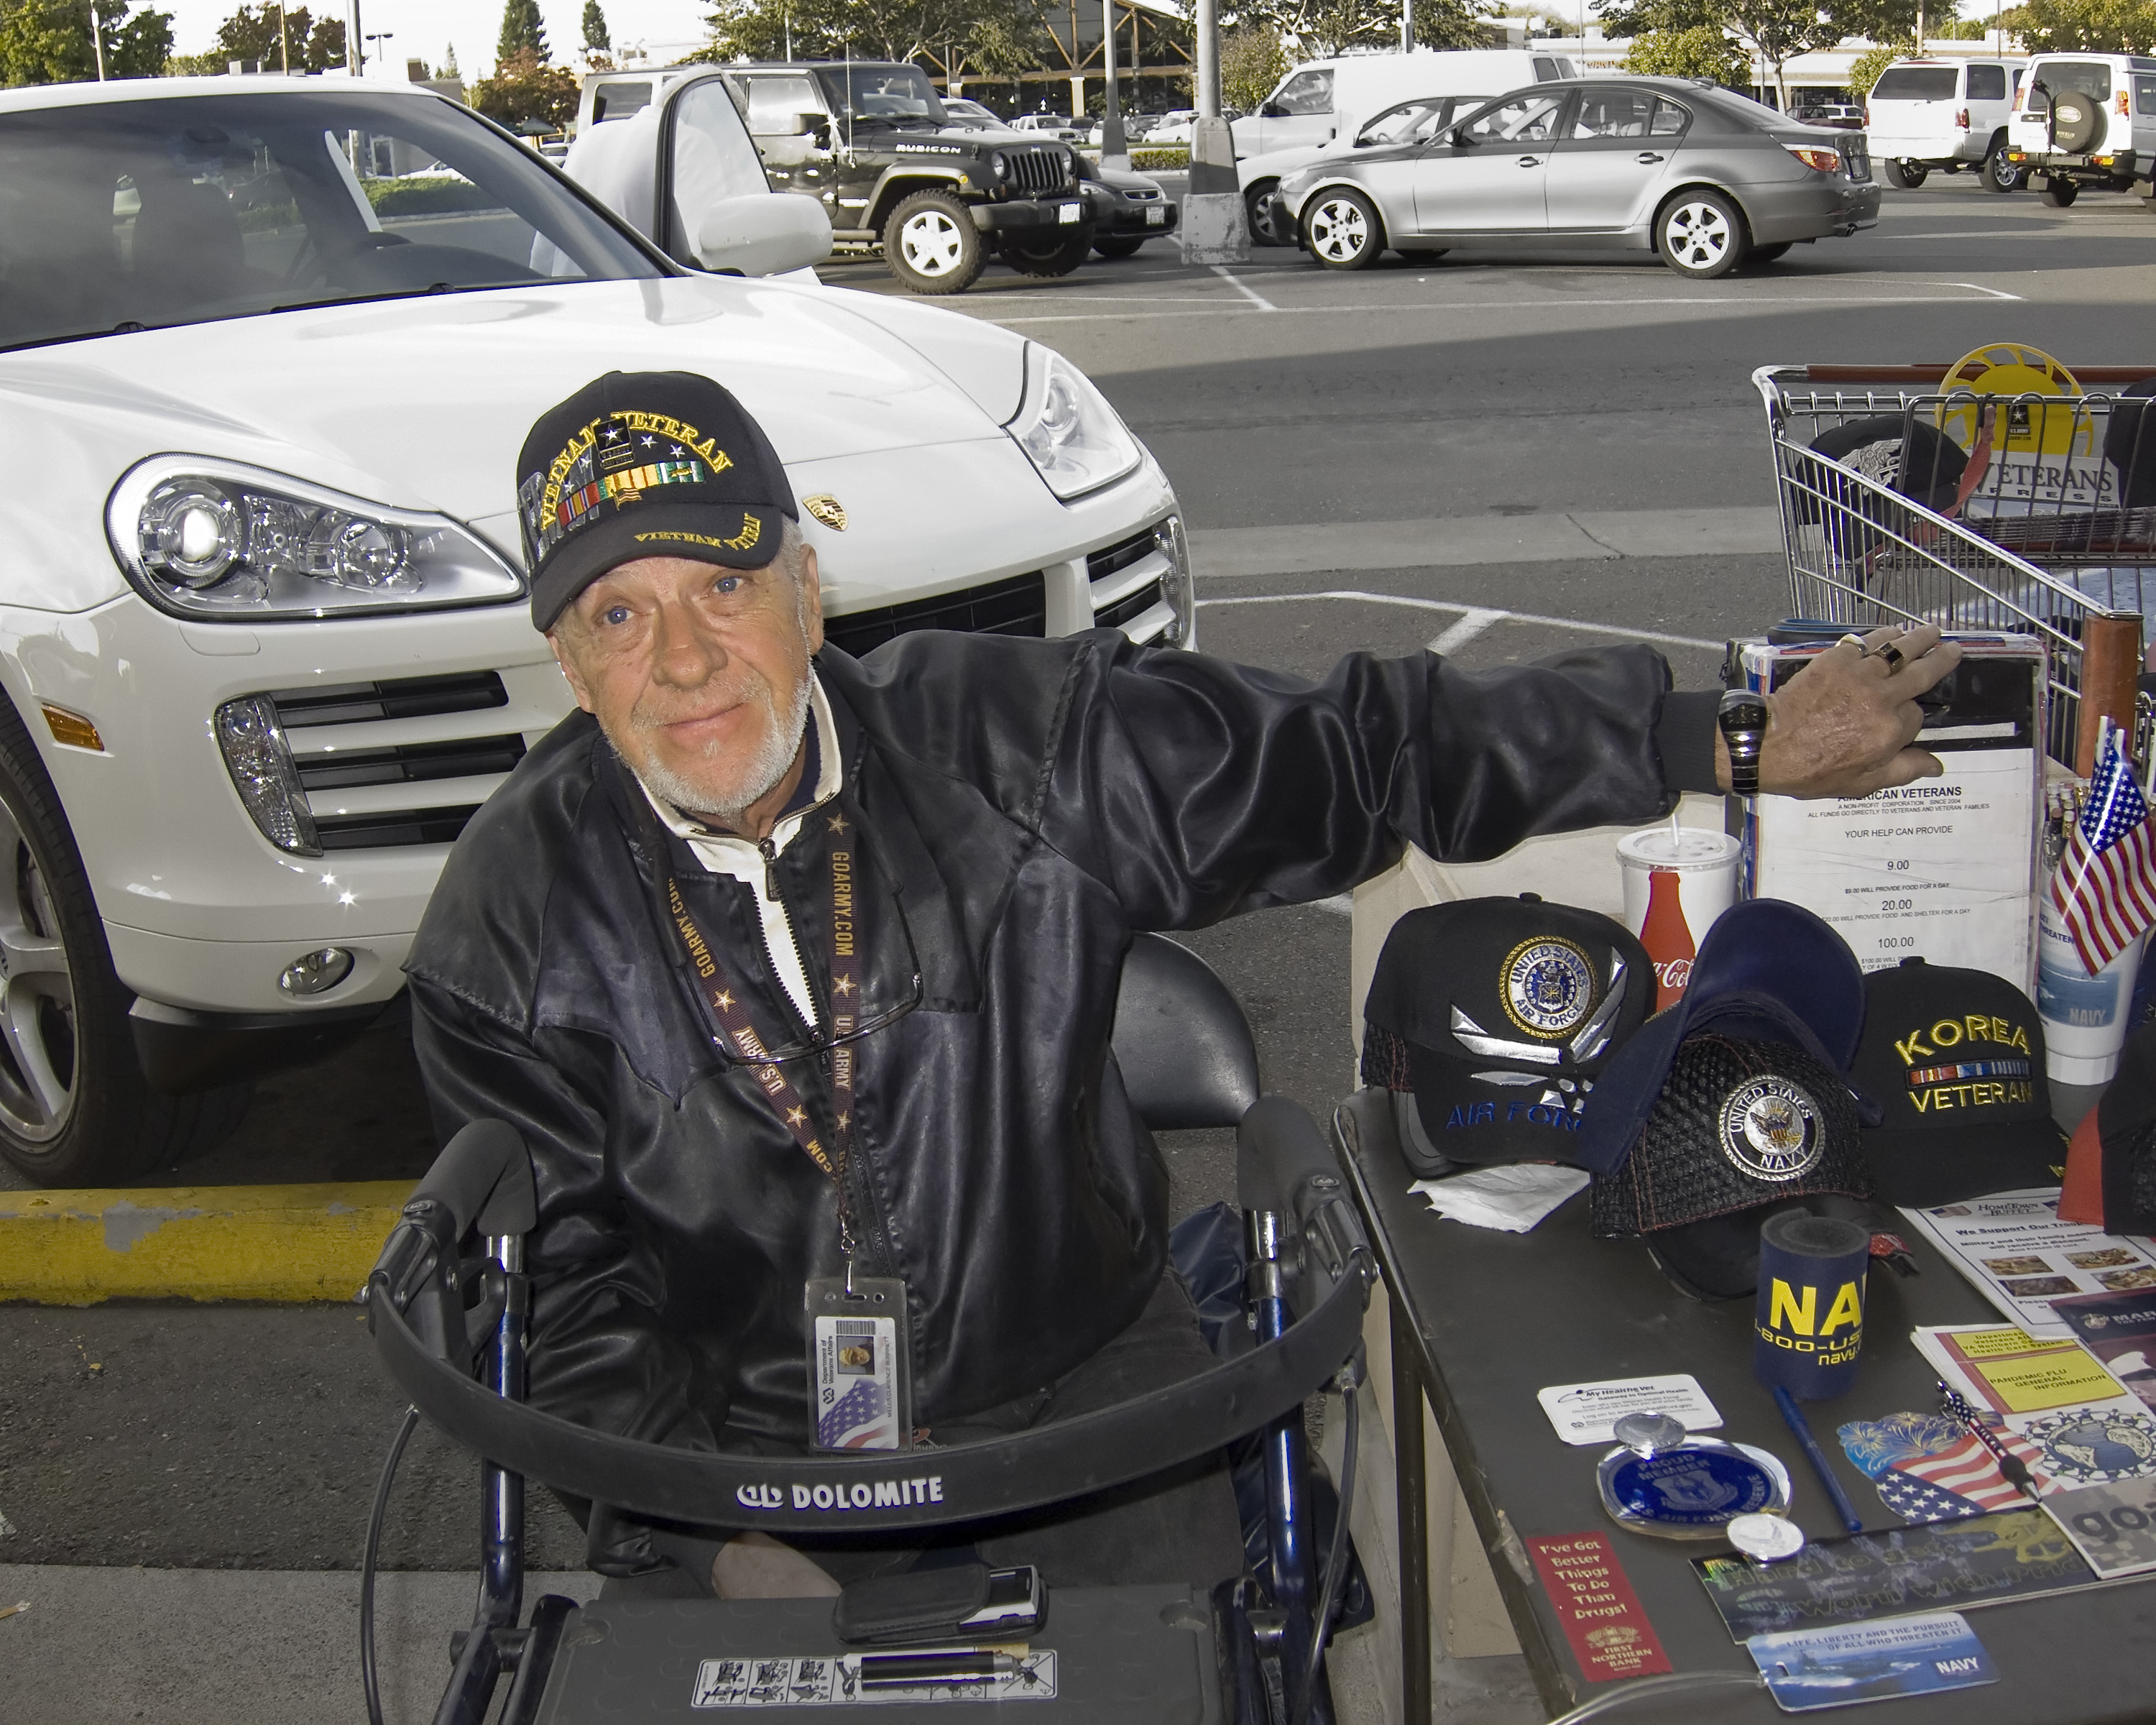
car, vehicle, race, racing, race track, vietnamwar, vietnam, auto show, land vehicle, automobile make